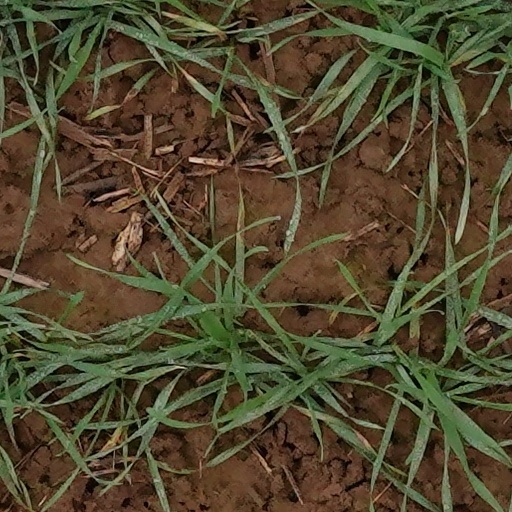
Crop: wheat